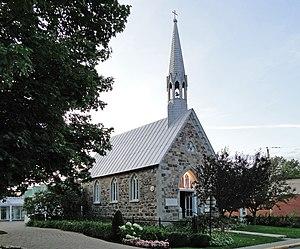
Chapelle processionnelle Sainte-Anne (1862), classée monument historique en 1981, Varennes, province de Québec, Canada
Cette liste recense les biens du patrimoine immobilier de la Montérégie inscrits au répertoire du patrimoine culturel du Québec. Cette liste est divisée par municipalité régionale de comté géographique.
Varennes est une municipalité du Québec située dans la MRC de Marguerite-D'Youville, en Montérégie.
Cet article recense les lieux patrimoniaux de la Montérégie inscrit au répertoire des lieux patrimoniaux du Canada, qu'ils soient de niveau provincial, fédéral ou municipal.